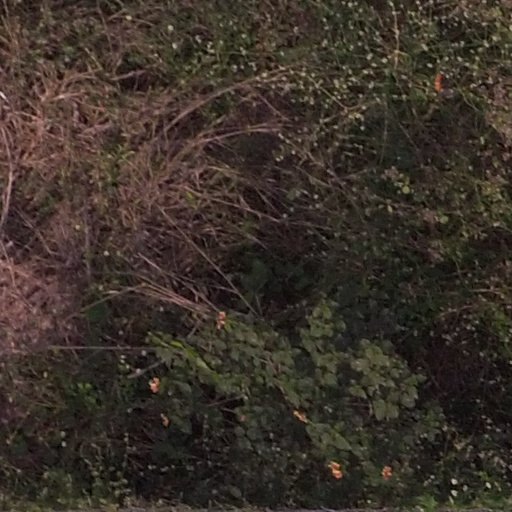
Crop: maize; corn